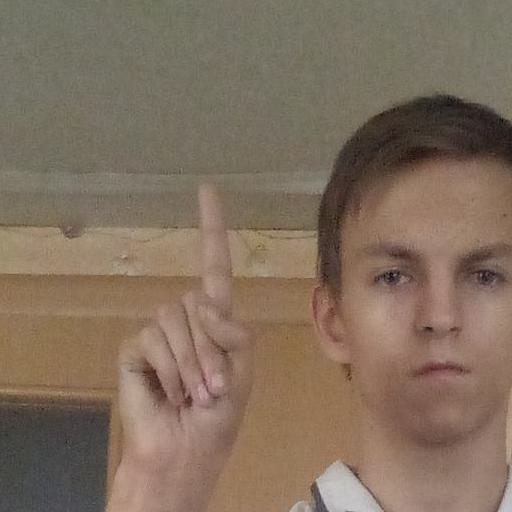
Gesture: one